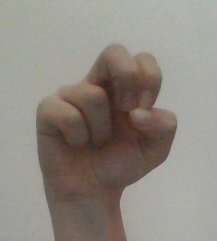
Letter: gaaf